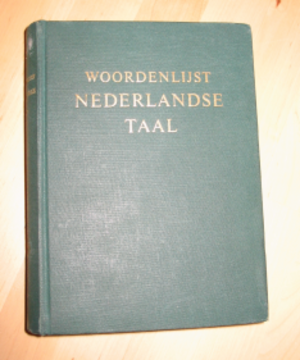
L'Union de la langue néerlandaise est une institution créée en 1980 pour discuter des questions relatives à la langue néerlandaise entre ses trois membres : les Pays-Bas, la Belgique et le Suriname. Un important projet de l'Union a été la modification de l'orthographe néerlandaise en 1995.